Alpnach Dorf railway station

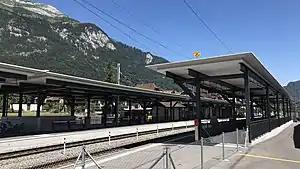
The station platforms in 2018

Alpnach Dorf railway station is a Swiss railway station in the municipality of Alpnach in the canton of Obwalden. It is on the Brünig line, owned by the Zentralbahn, that links Lucerne and Interlaken.